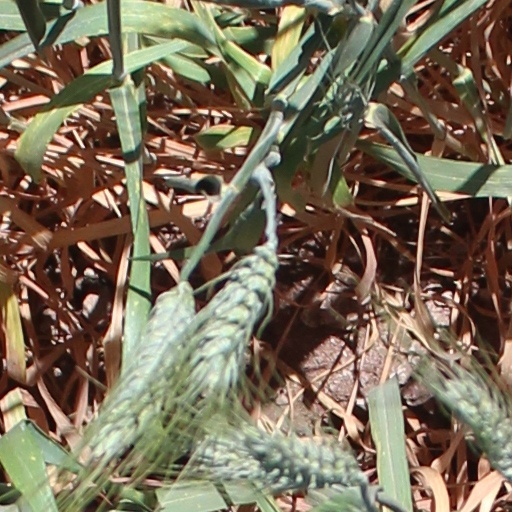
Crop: wheat